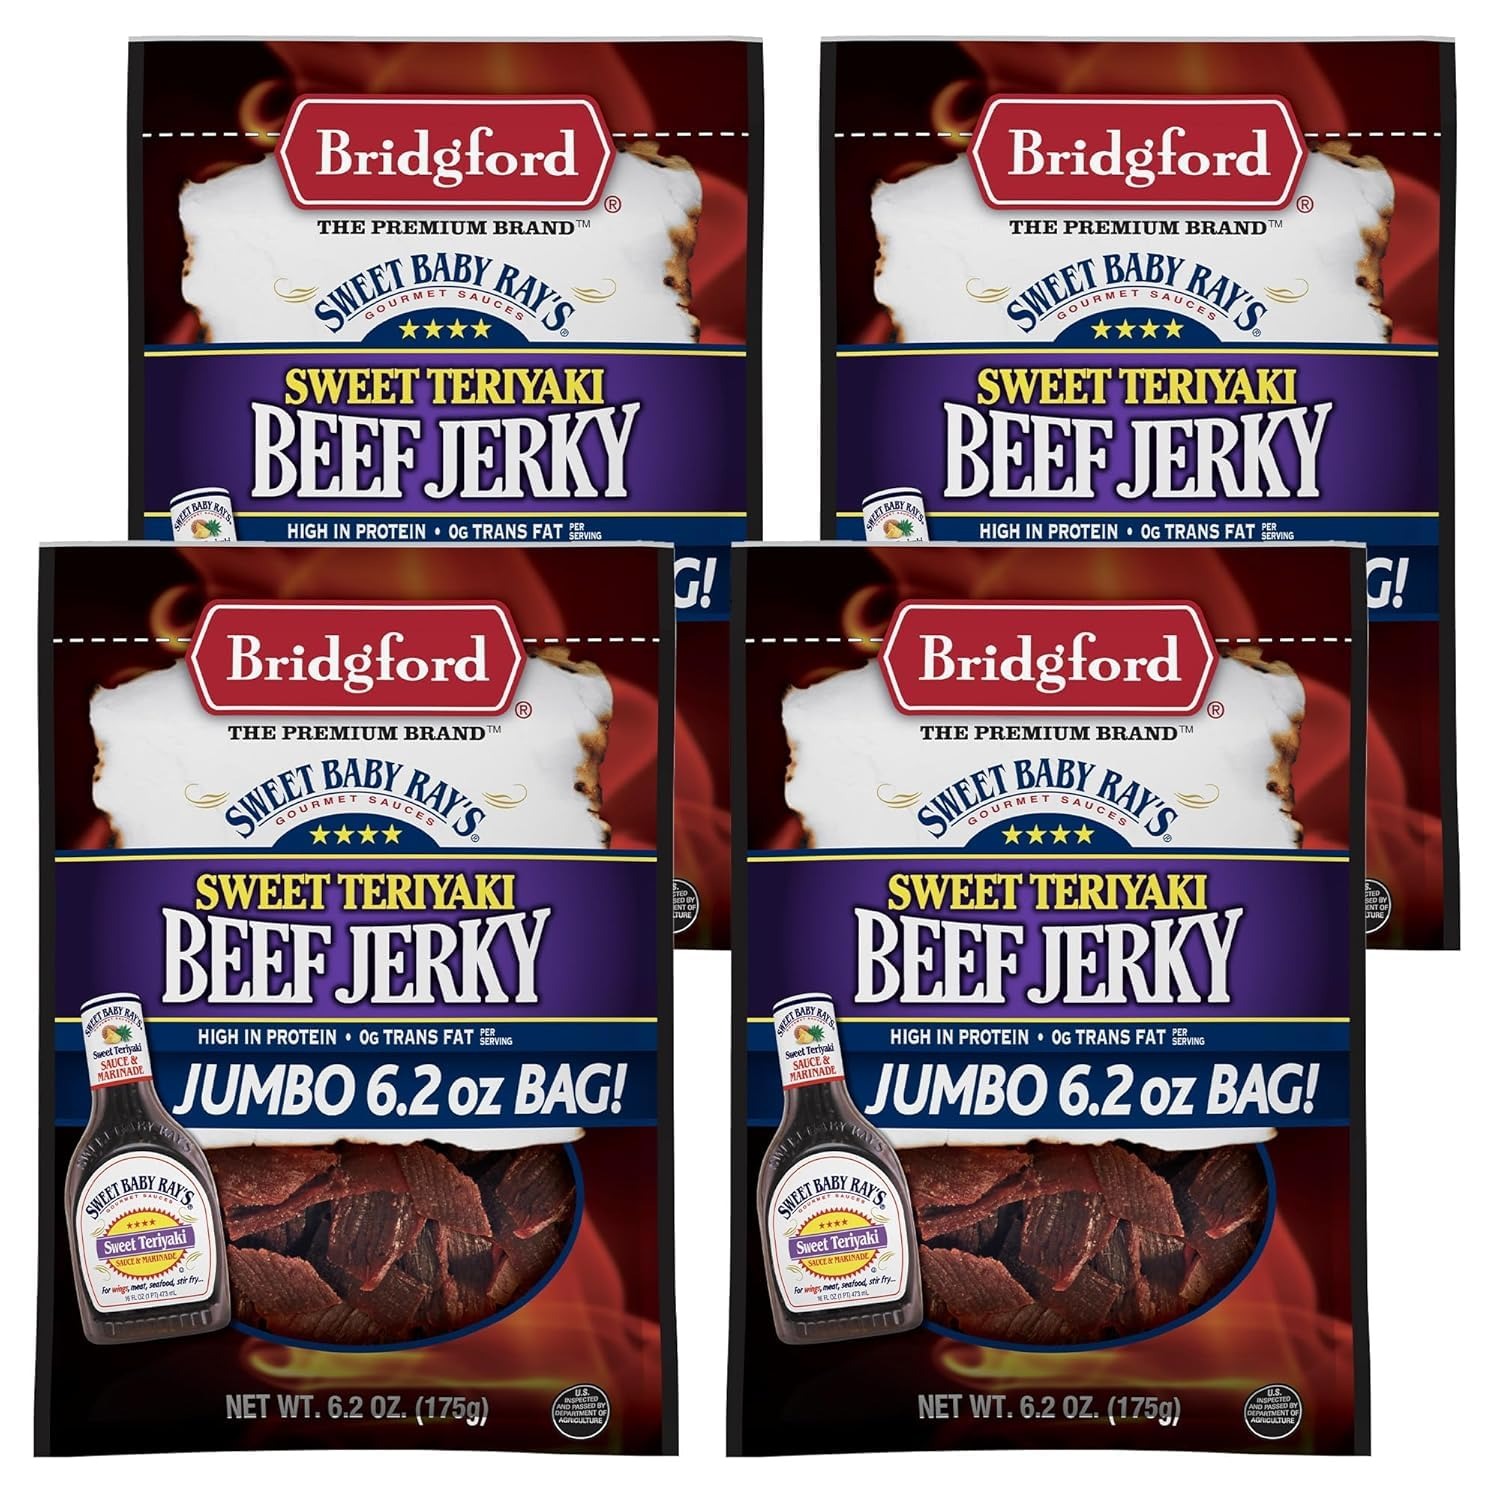
Item Name: Bridgford Sweet Baby Ray’s Beef Jerky Sweet Teriyaki 6.2 oz Pack of 4 - High Protein Snacks for Low Carb and High Protein Diets - Beef Jerky Teriyaki for On-the-Go Snacking and Busy Lifestyles
Bullet Point 1: Authentic Flavor: Our teriyaki beef jerky offers the unique taste of Sweet Baby Ray's, a brand known for its delicious sauces and seasonings. Satisfy your cravings with our beef jerky snack packs and barbecue sauces for an unmatched taste experience.
Bullet Point 2: Protein-Rich: Whether you're looking for a quick post-workout snack or a protein boost to keep you energized throughout the day, our teriyaki beef jerky is an excellent choice. Our healthy beef jerky packs are satisfying and nutritious meat snacks for adults.
Bullet Point 3: Premium Ingredients: Our teriyaki beef jerky is made with premium beef and marinated in the signature teriyaki sauce. Enjoy the rich, savory taste of Bridgford’s finest cuts of beef, seasoned with our gourmet sauce, without compromising on quality.
Bullet Point 4: On-the-Go Convenience: Whether you're heading to the gym, or simply need a quick snack at work, our teriyaki jerky is an ideal option for satisfying your cravings anytime, anywhere. This beef snack is ready to eat, making it a convenient snack choice.
Bullet Point 5: Trusted Brand: Sweet Baby Ray's is a known and trusted brand, renowned for our delicious barbecue sauces and now extending our signature flavor to beef jerky, ensuring a taste sensation you can trust which is backed by decades of experience and expertise.
Value: 24.8
Unit: Ounce

Price: 4.965